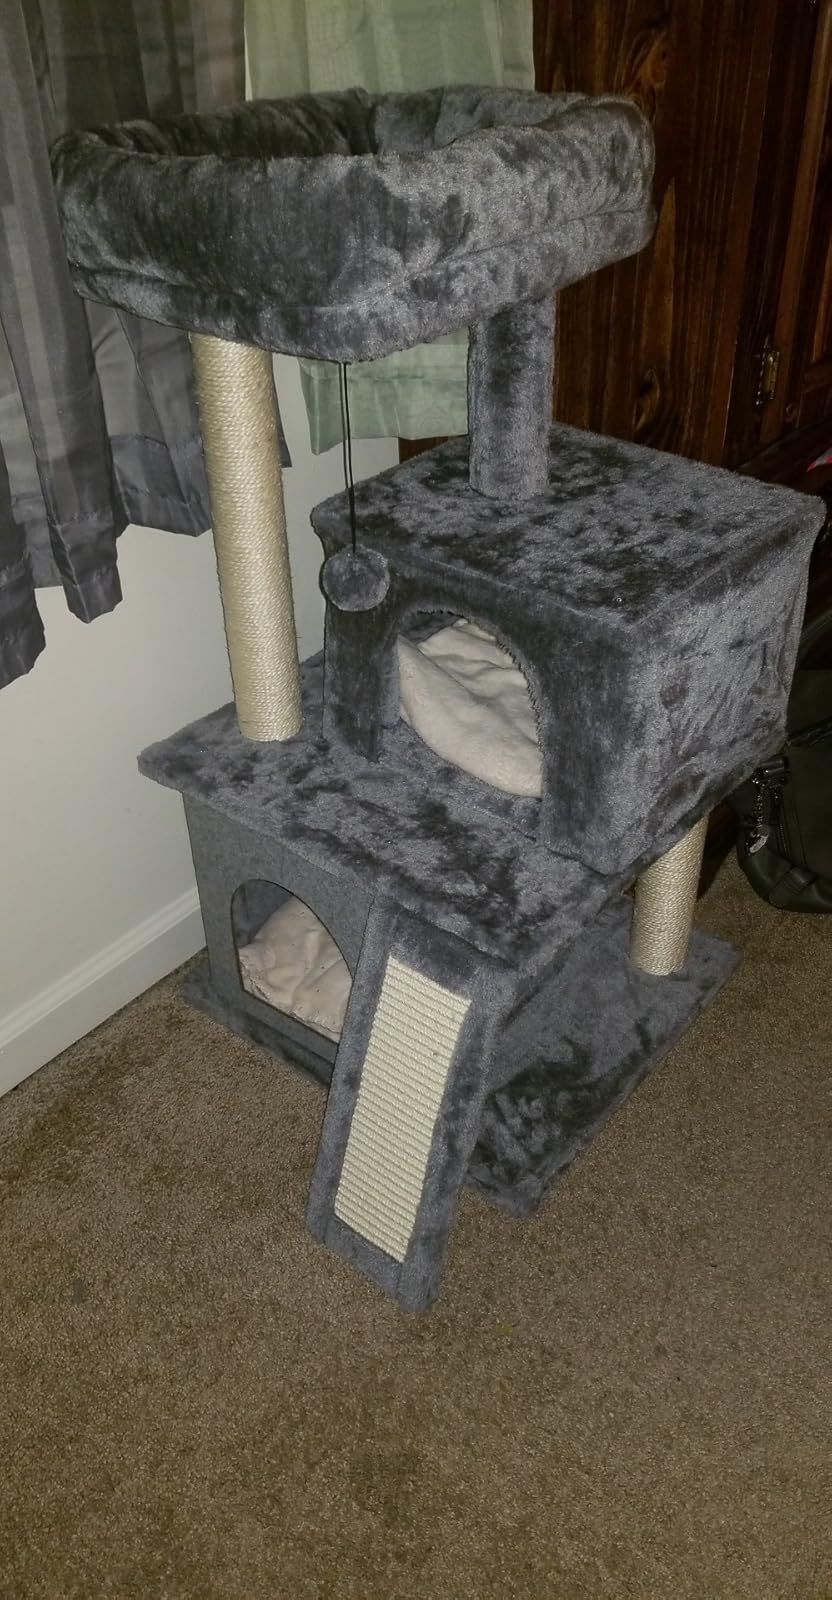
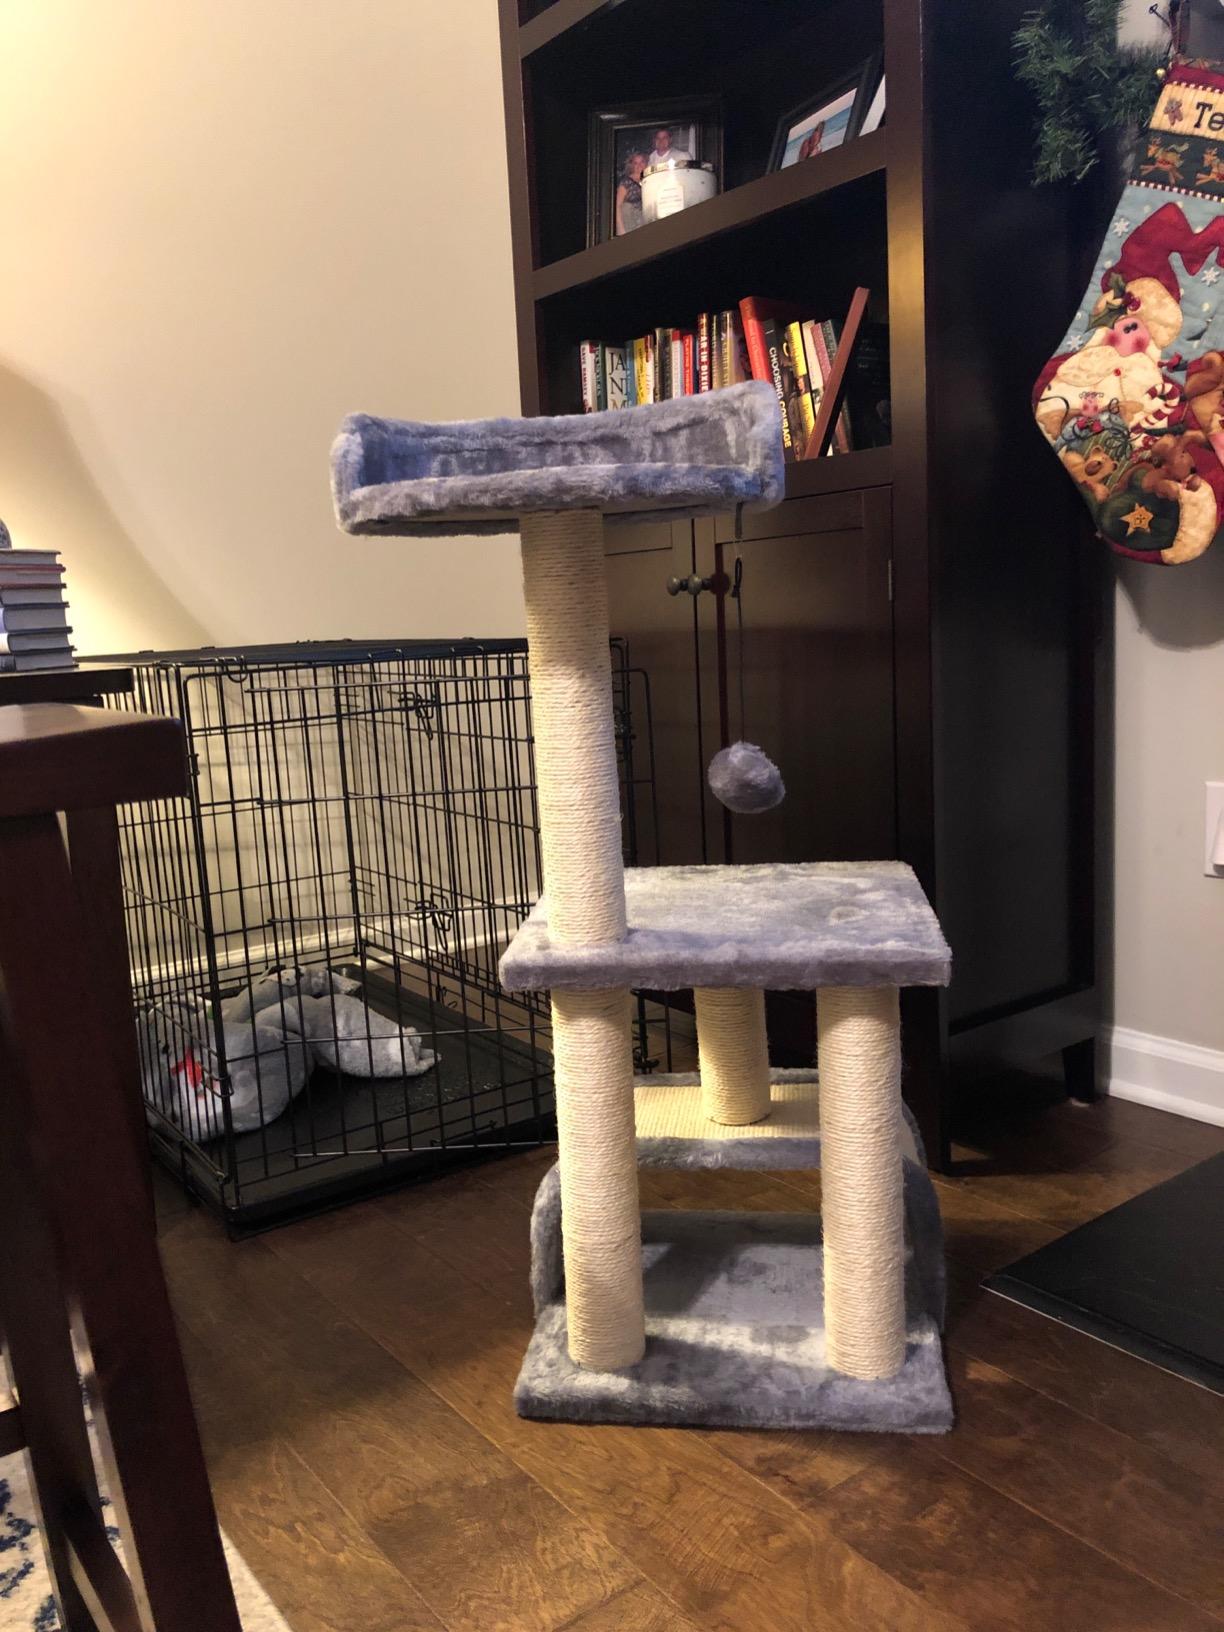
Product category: items_cat tree
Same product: no